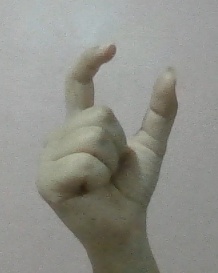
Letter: nun